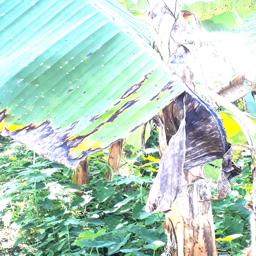
Label: POTASSIUM DEFICIENCY